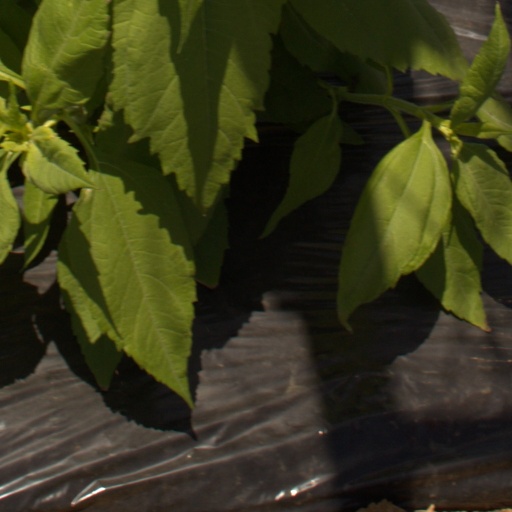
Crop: Jerusalem artichoke